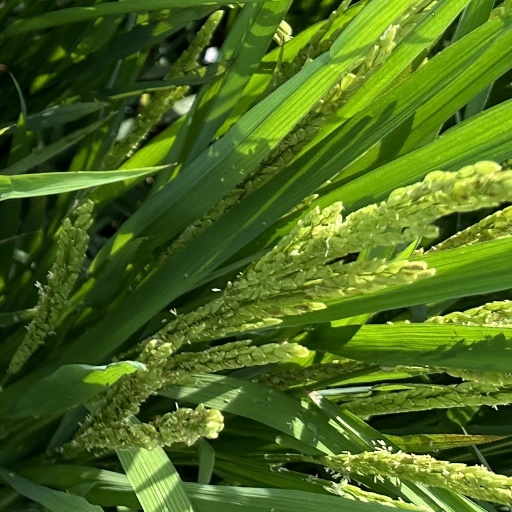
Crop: rice